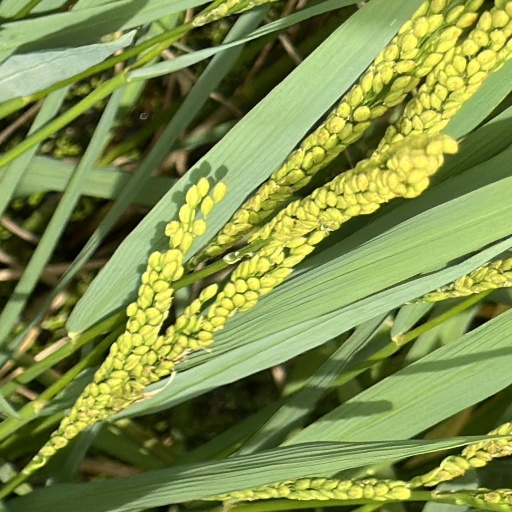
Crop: rice